Ernest Meissonier

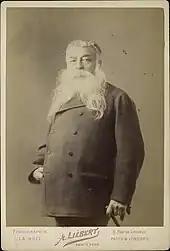
Ernest Meissonnier

Meissonier worked with elaborate care and a scrupulous observation of nature. Some of his works, as for instance his "1807", remained ten years in course of execution. To the great Exhibition of 1878 he contributed sixteen pictures: the portrait of Alexandre Dumas fils which had been seen at the Salon of 1877, "Cuirassiers of 1805", "A Venetian Painter", "Moreau and his Staff before Hohenlinden", a "Portrait of a Lady", the "Road to La Salice", "The Two Friends", "The Outpost of the Grand Guard", "A Scout", and "Dictating his Memoirs". Thenceforward he exhibited less in the Salons, and sent his work to smaller exhibitions. Being chosen president of the Great National Exhibition in 1883, he was represented there by such works as "The Pioneer", "The Army of the Rhine", "The Arrival of the Guests", and "Saint Mark".